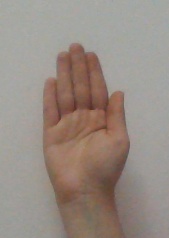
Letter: seen